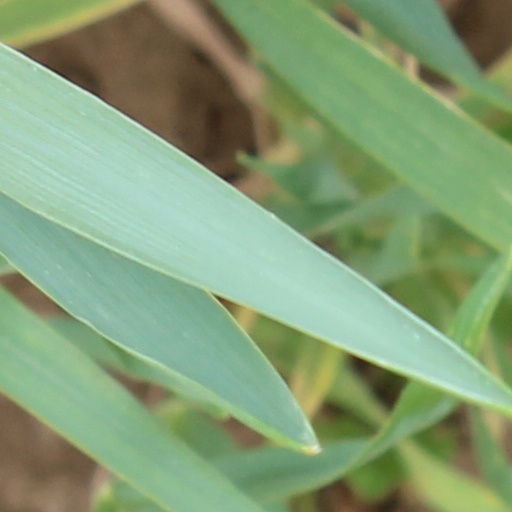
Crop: wheat